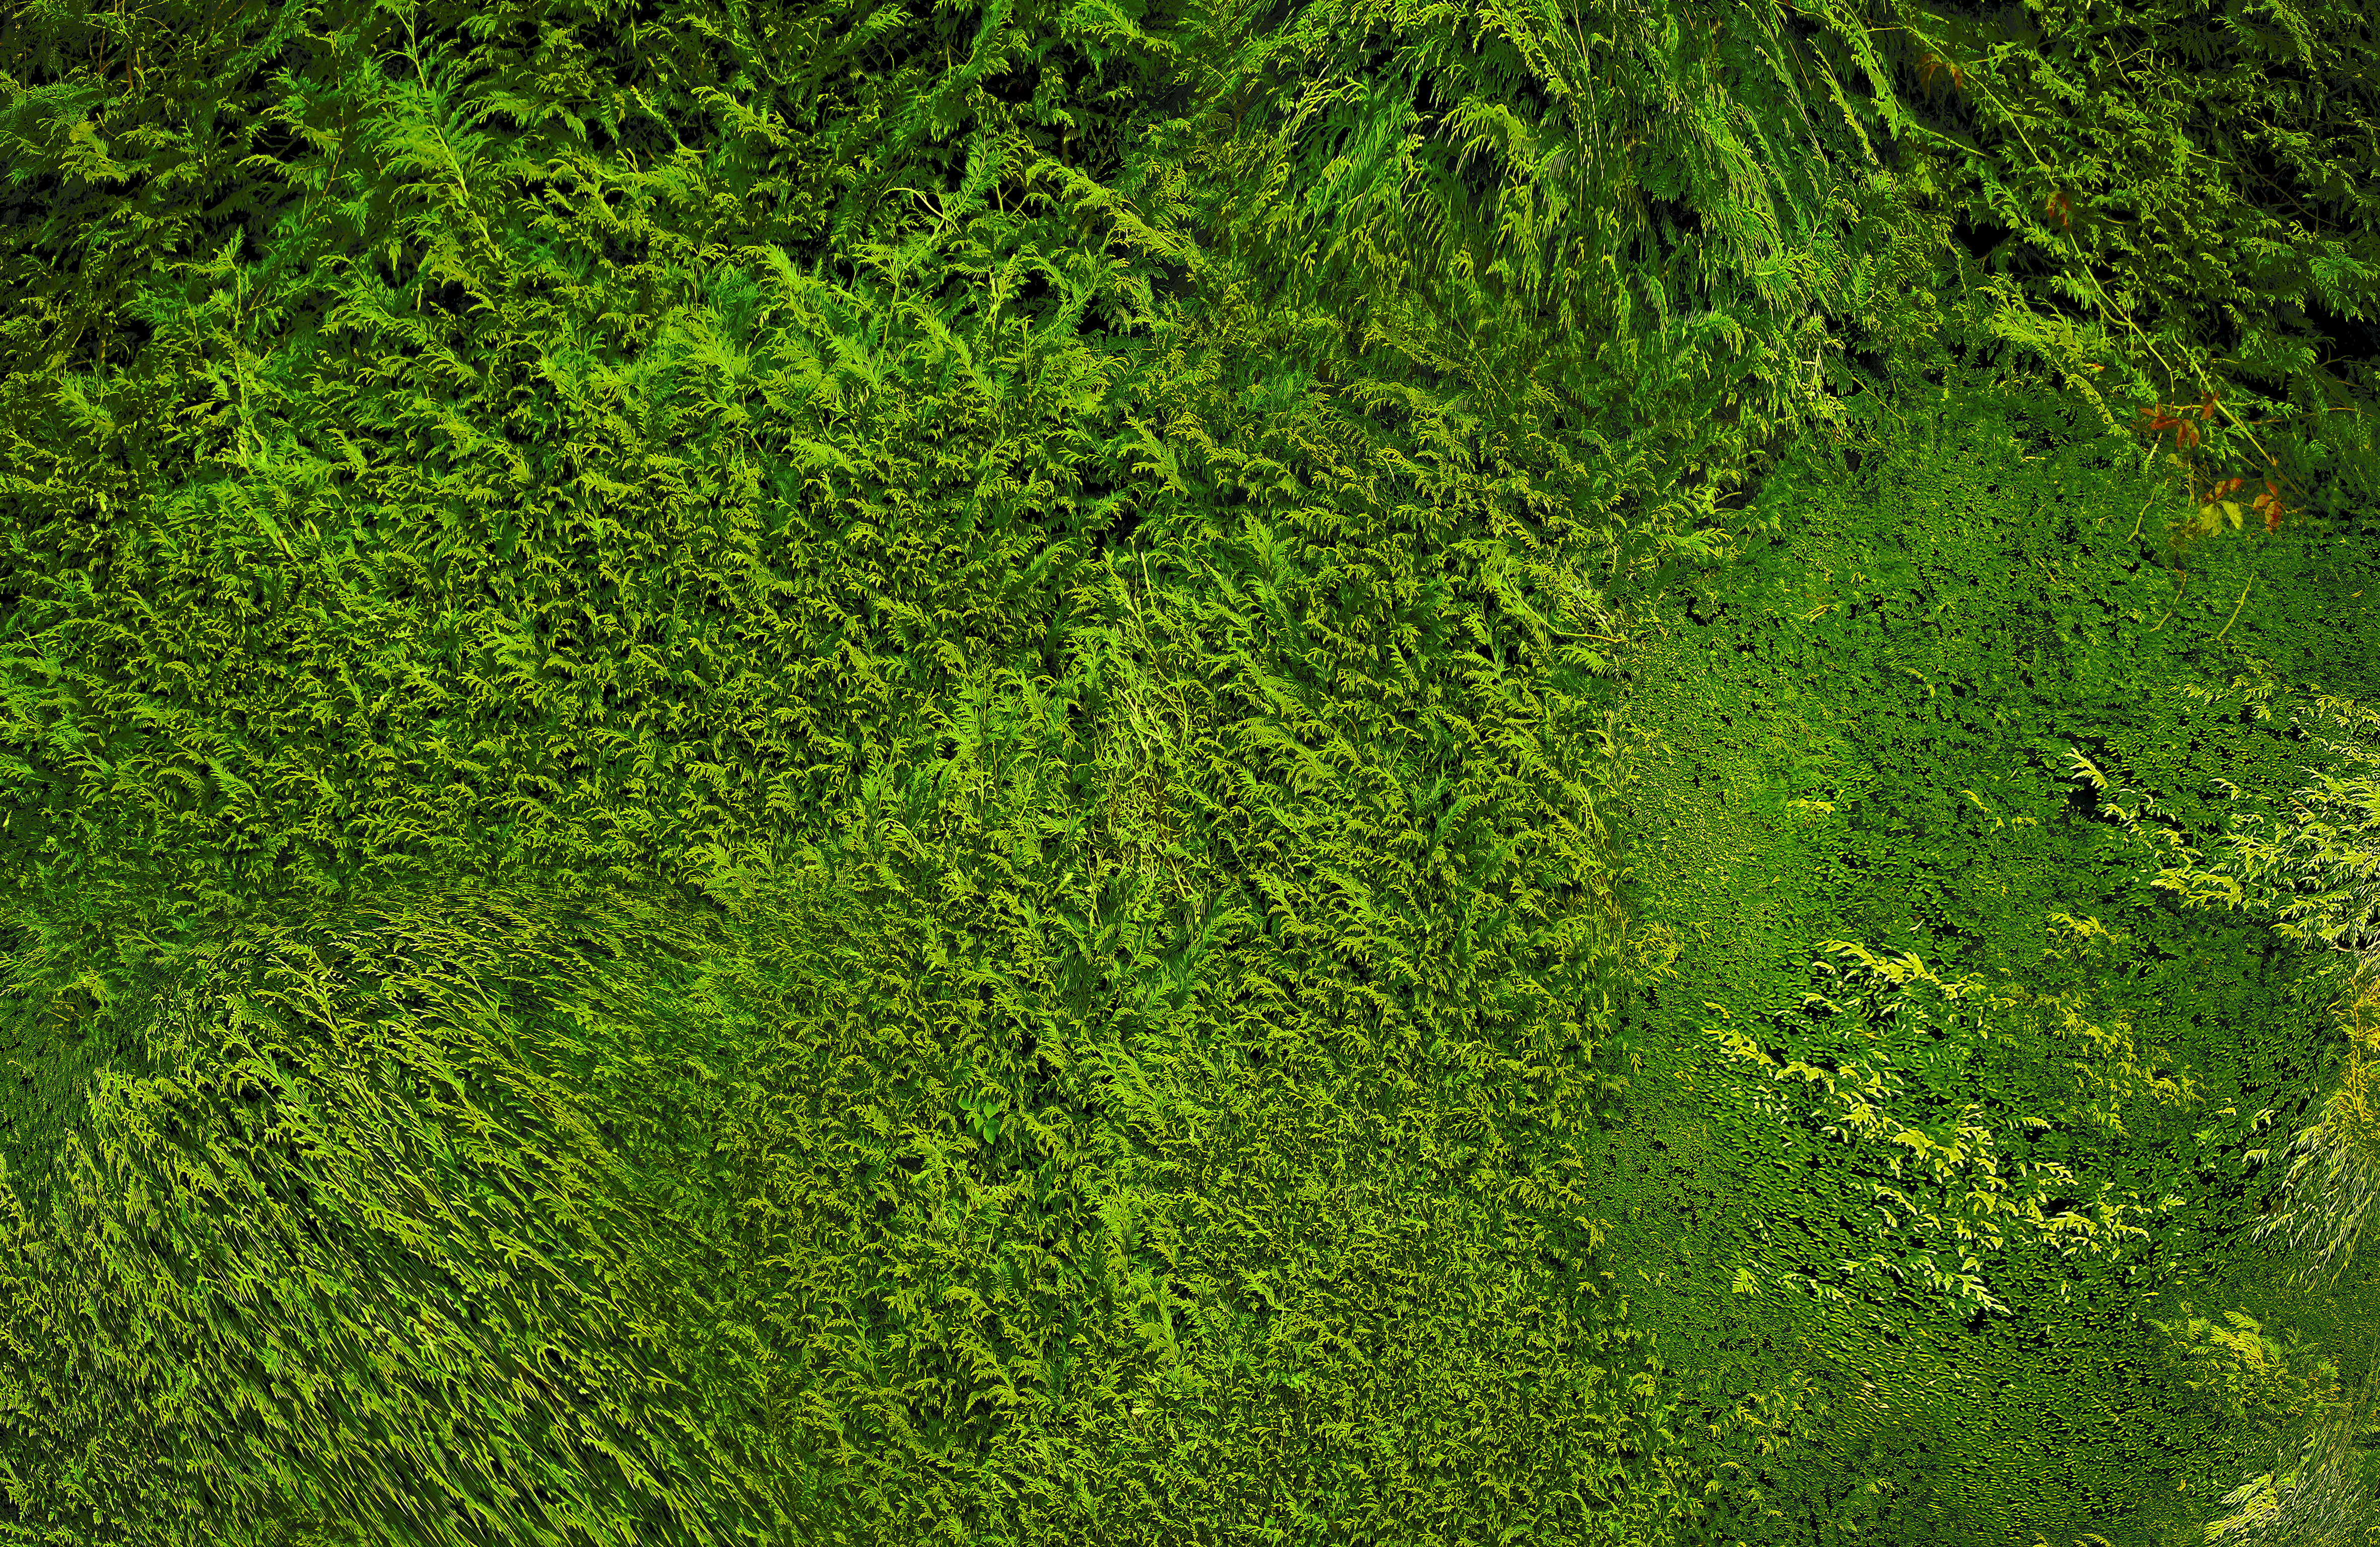
nature, forest landscape, flora, plant, terrestrial plant, natural landscape, People in nature, groundcover, shrub, grass, pattern, grassland, algae, non vascular land plant, flowering plant, water, annual plant, moss, chlorophyta, liverwort